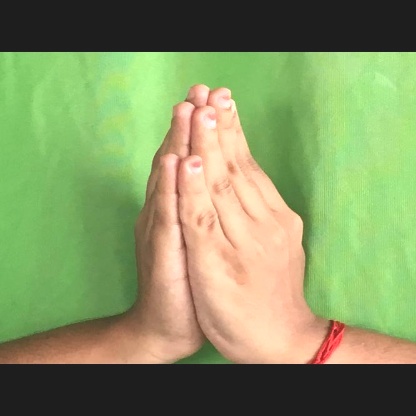
Mudra: Anjali